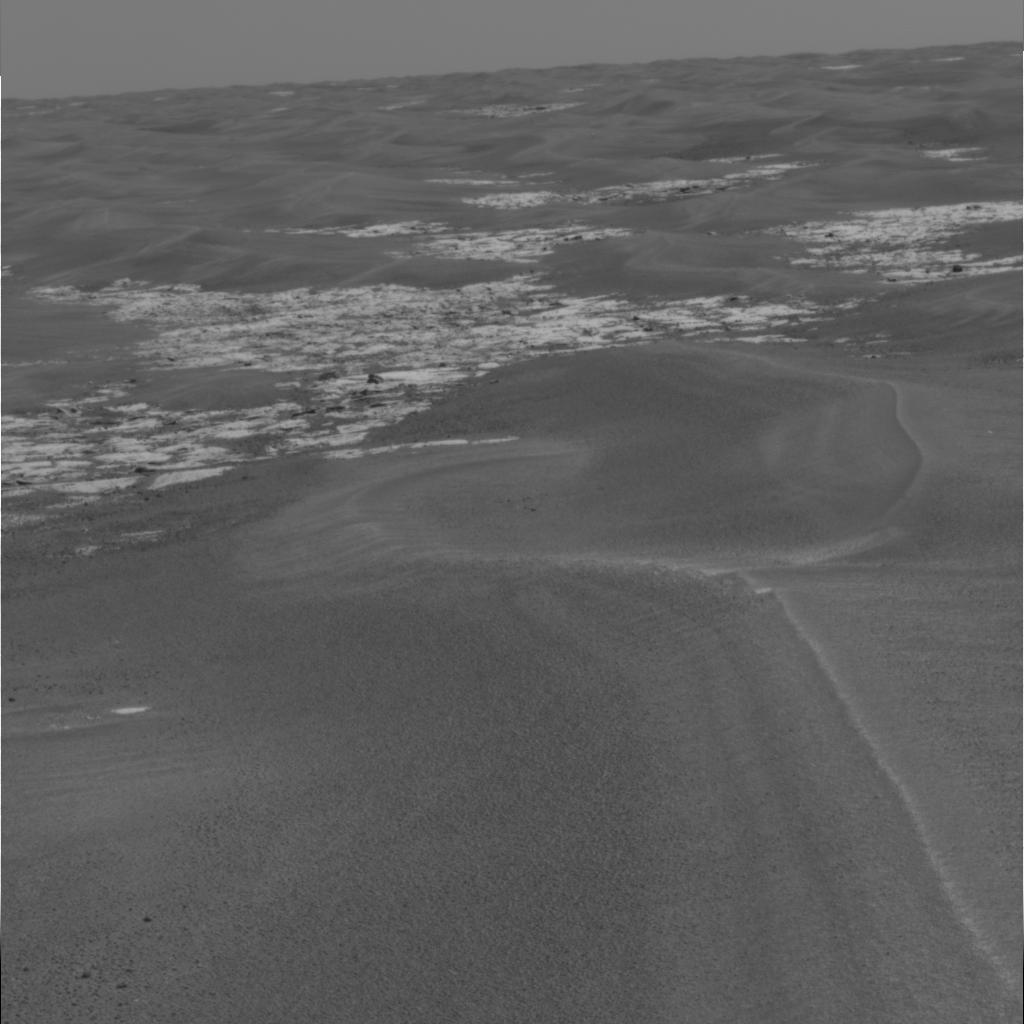
Surface features visible: Rock Outcrops, Rocks (Misc), Dunes/Ripples, Soil, Distant Vista, Sky